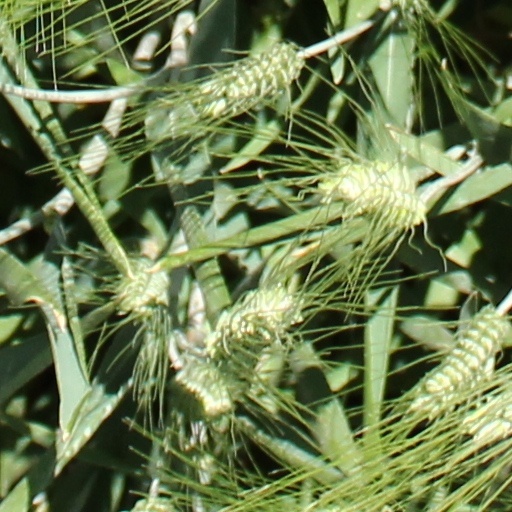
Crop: wheat